List of 7th Heaven characters

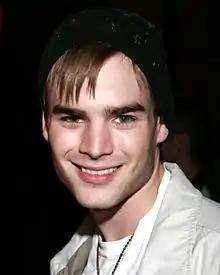
David Gallagher as Simon Camden

Simon Camden (David Gallagher) is the fourth child and second son. In the early part of the series, he is known to his siblings as "The Bank of Simon" because he always seems to have money, and he loves to make money. His other interests have included golf, magic, and cars. He was born in 1987 and in the first year he started out when he was 10 years old.